Dan Leno

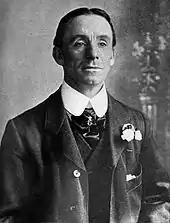
"The king's jester" wearing the royal tie pin

Leno considered the dame roles in two of his last pantomimes, "Bluebeard" (1901) and "Mother Goose" (1902), written by J. Hickory Wood, to be his favourites. He was paid £200 (£ in adjusted for inflation) for each of the pantomime seasons. Leno appeared at Drury Lane as Sister Anne in "Bluebeard", a character described by Wood as "a sprightly, somewhat below middle aged person who was of a coming on disposition and who had not yet abandoned hope" "The Times" drama critic noted: "It is a quite peculiar and original Sister Anne, who dances breakdowns and sings strange ballads to a still stranger harp and plays ping-pong with a frying-pan and potatoes and burlesques Sherlock Holmes and wears the oddest of garments and dresses her hair like Miss Morleena Kenwigs, and speaks in a piping voice – in short it is none other than Dan Leno whom we all know". "Mother Goose" provided Leno with one of the most challenging roles of his career, in which he was required to portray the same woman in several different guises. Wood's idea, that neither fortune nor beauty would bring happiness, was illustrated by a series of magical character transformations. The poor, unkempt and generally ugly Mother Goose eventually became a rich and beautiful but tasteless parvenu, searching for a suitor. The production was one of Drury Lane's most successful pantomimes, running until 28 March 1903.